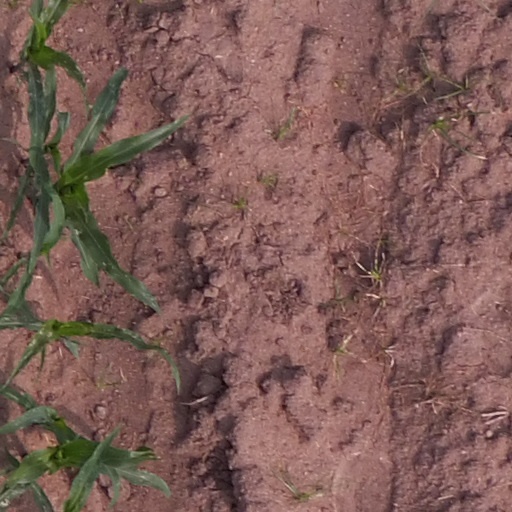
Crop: maize; corn